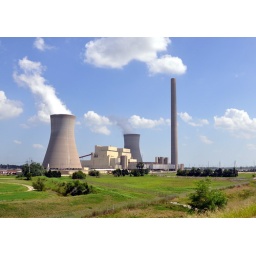
Coal fired power plant on the Ohio River, Rockport, IN ... running full tilt ... temps in upper 90's ...